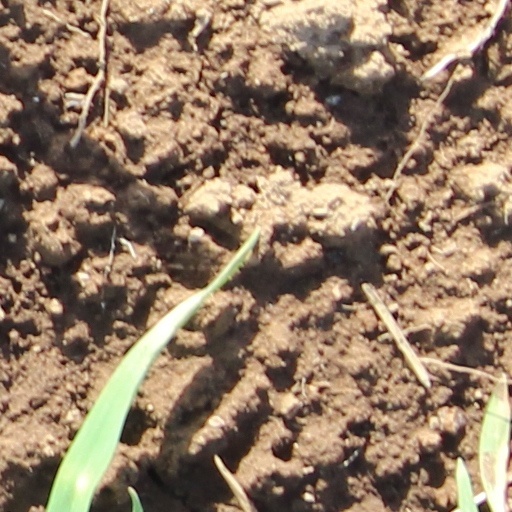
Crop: wheat